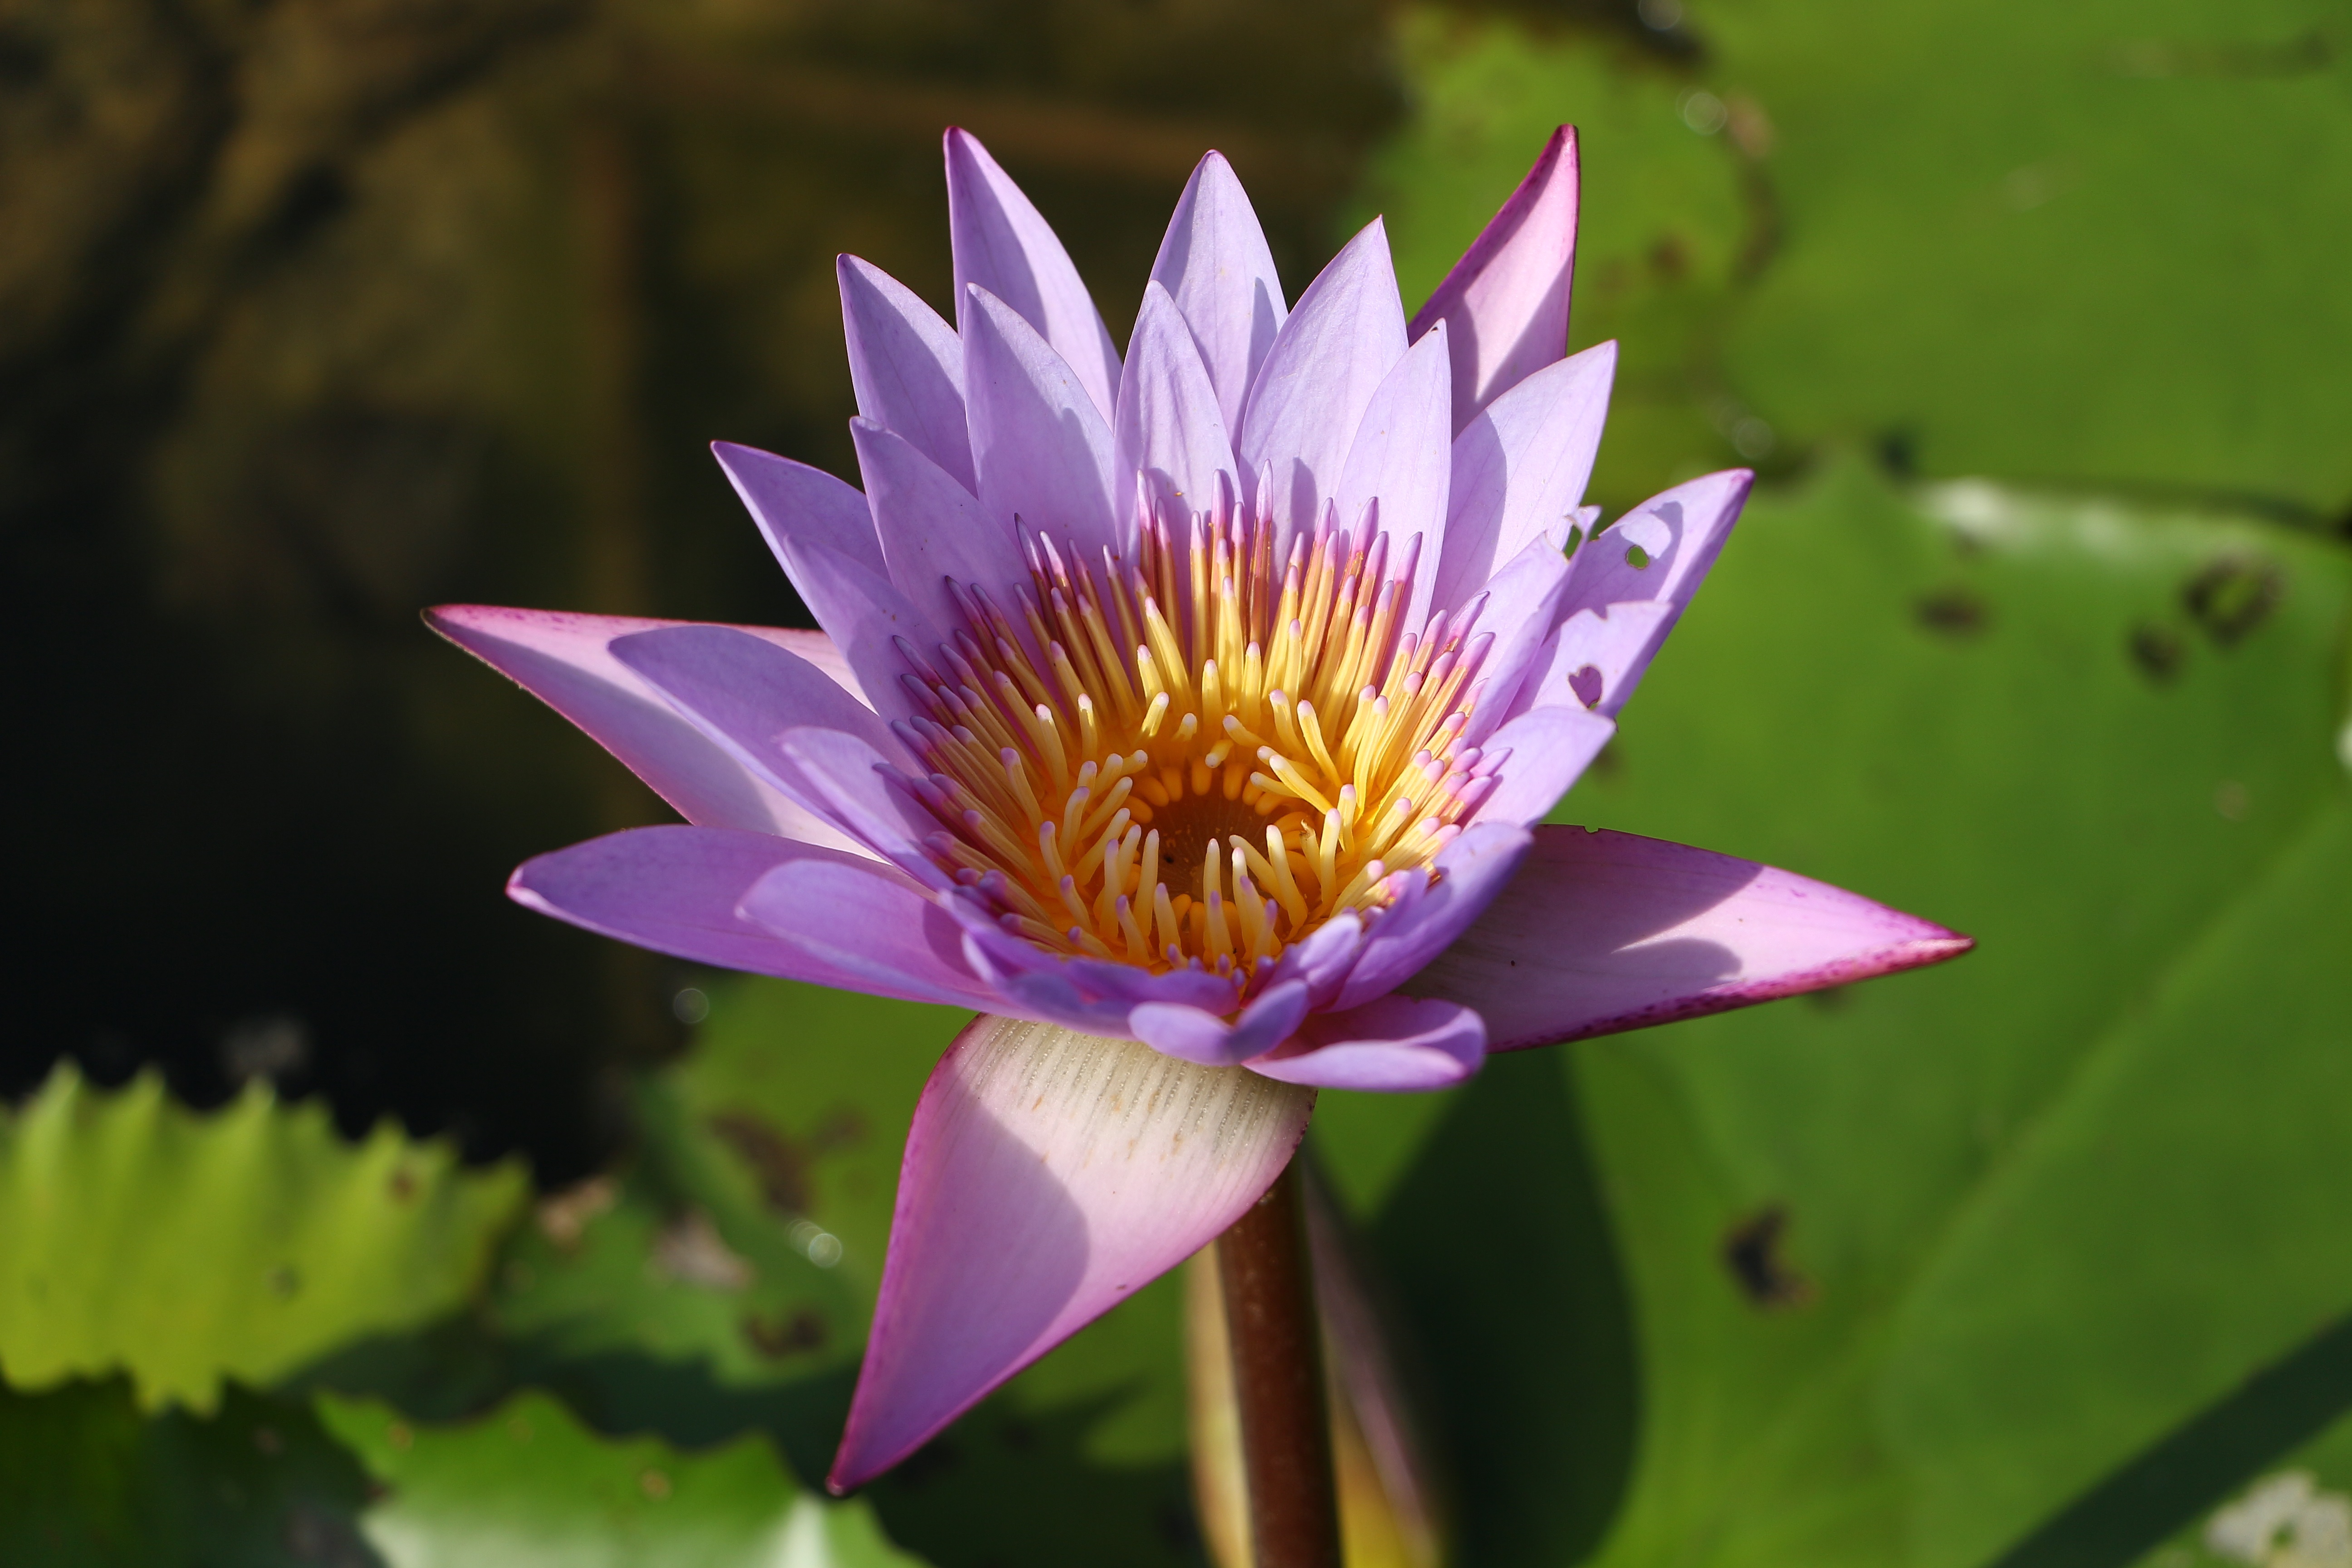
nature, blossom, plant, flower, petal, botany, sacred lotus, aquatic plant, flora, wildflower, close up, lotus, water lilies, macro photography, flowering plant, plant stem, land plant, lotus family, proteales